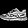
Label: Sneaker